Coeroeni

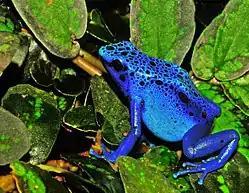
Blue poison dart frog

The Sipaliwini Savanna is a 100,000 hectare nature reserve. It has been a protected area since 1972. The majority of the reserve consists of a savannah which in turn is a continuation of the Brazilian Tumucumaque Mountains National Park. The reserve is in pristine condition with almost no human habitation. This reserve is one of the last frontiers in the tropics, however relatively little is known about the region. The savannah is where the blue poison dart frog was discovered in 1969.